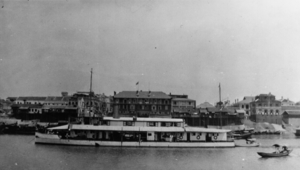
Liste over skibe bygget hos John I. Thornycroft & Company, Chiswick / Skibe og både
Dette er en liste over skibe bygget af John I. Thornycroft & Company på værftet i Chiswick, England. Produktionen af større skibe flyttede til værftet i Woolston i 1904 og produktionen i Chiswick ophørte i 1909.